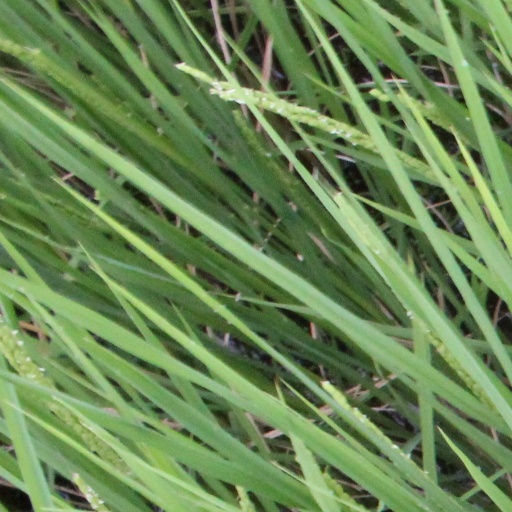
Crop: rice